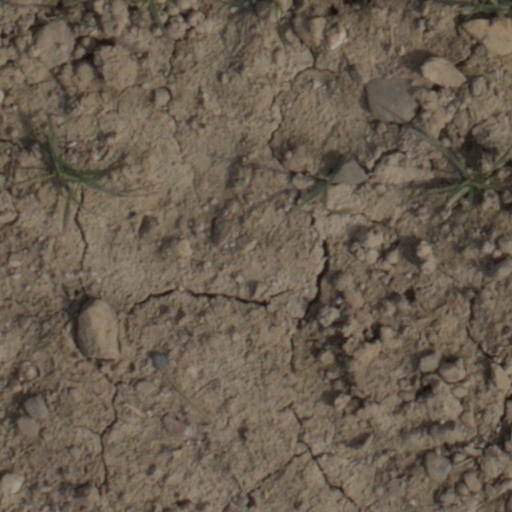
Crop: wheat